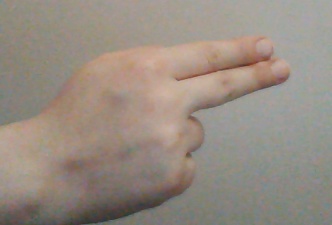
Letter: ain